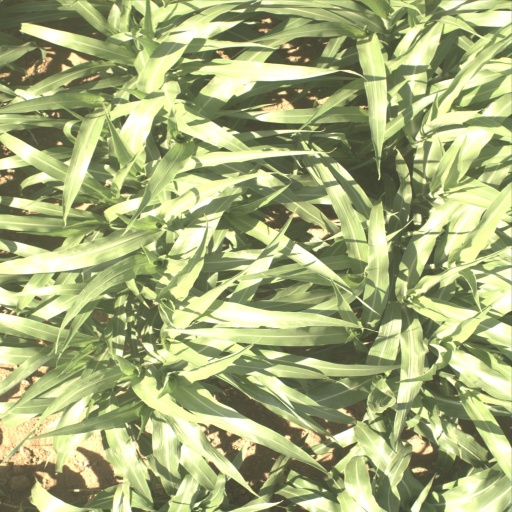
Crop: sorghum